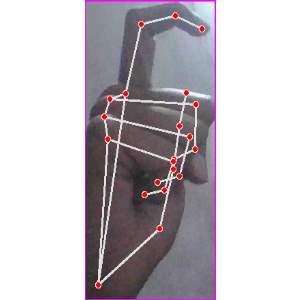
अक्षर: ट